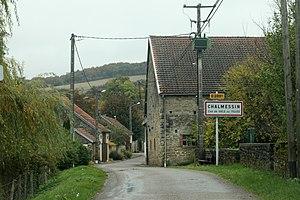
Entrée du village de Chalmessin (Haute-Marne).
Vals-des-Tilles est une commune française située dans le département de la Haute-Marne, en région Grand Est.